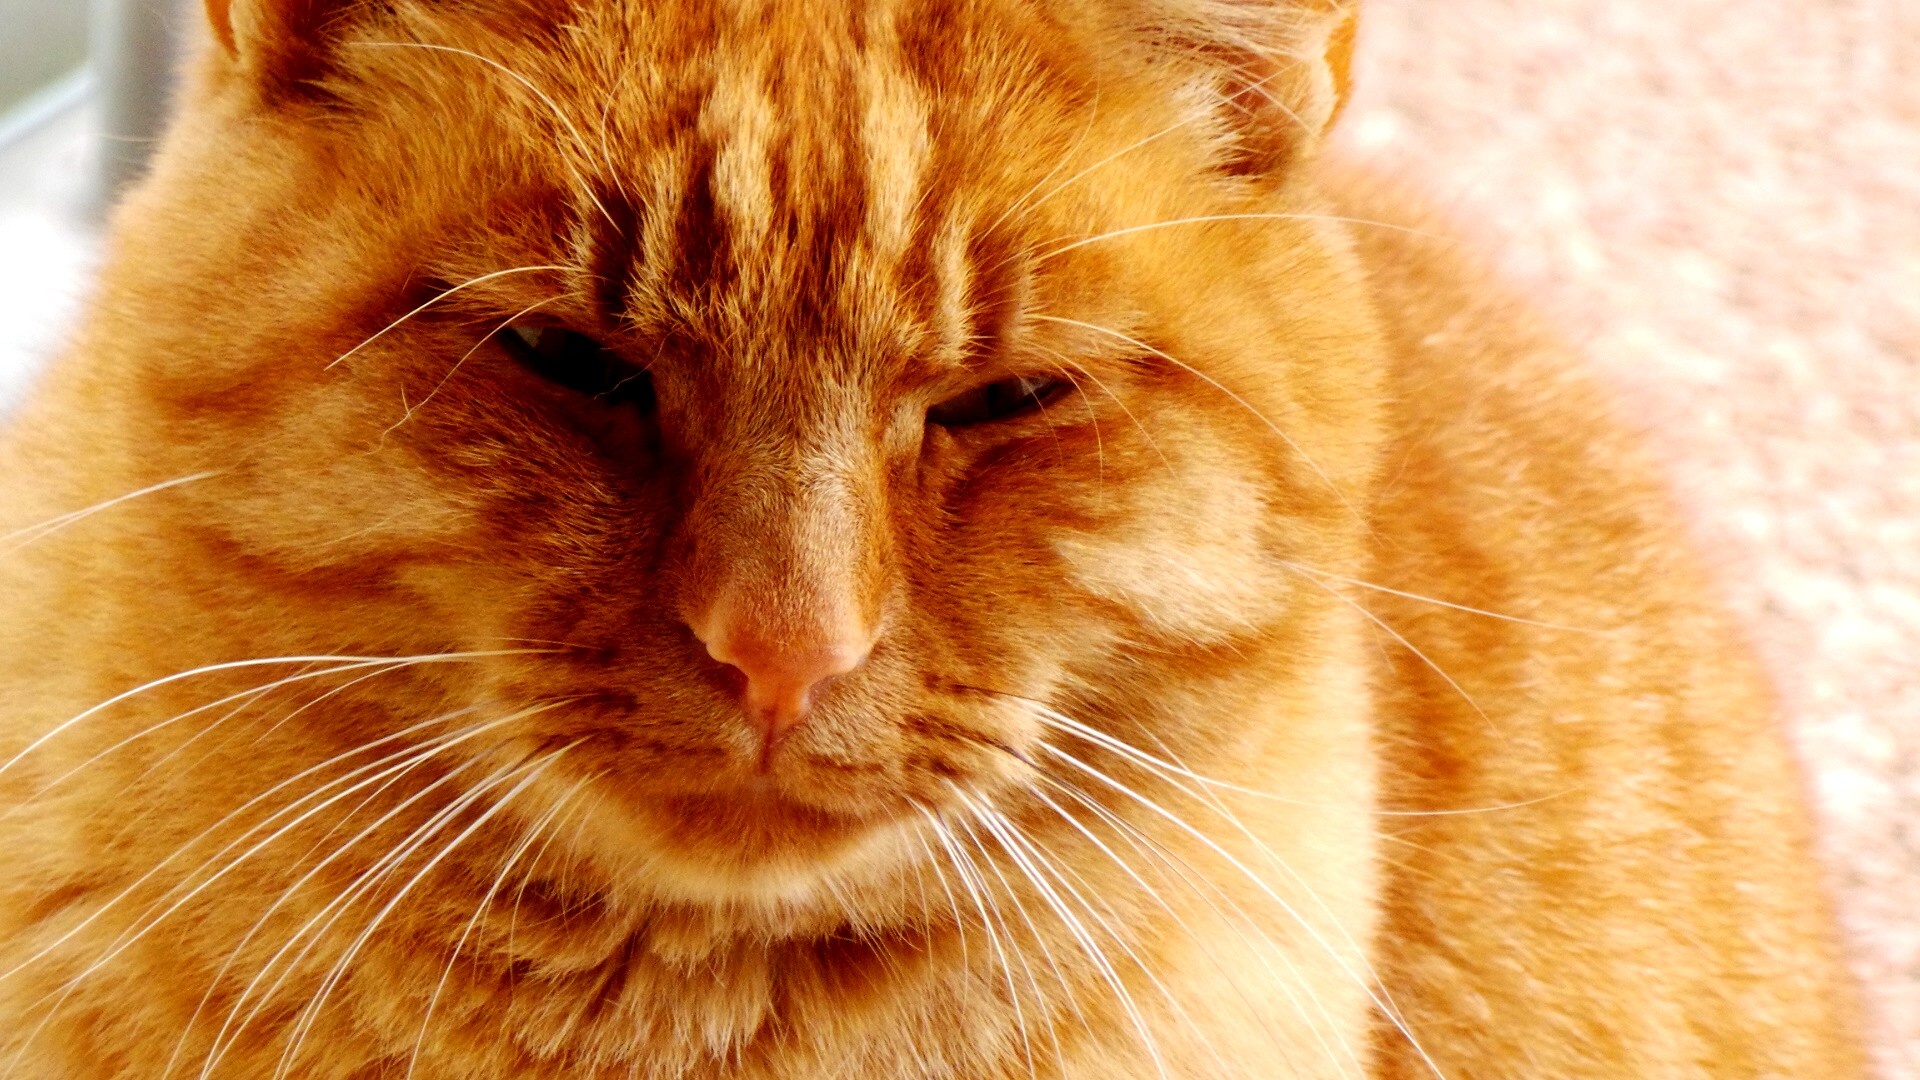
animal, cat, feline, mammal, fauna, close up, nose, whiskers, snout, vertebrate, burmese, cat face, red cat, cat's eye, tabby cat, small to medium sized cats, cat like mammal, carnivoran, domestic short haired cat